2008–2009 Oslo anti-Israel riots

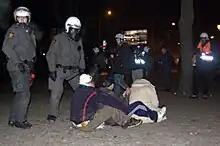
Norwegian police officers with arrested rioters, 2009

On 29 December 2008, a large-scale series of riots broke out across Oslo, Norway, two days after Israel initiated "Operation Cast Lead" against Palestinian militants in the Gaza Strip. Stemming from ongoing pro-Palestinian protests in the city, the initial riots took place outside of the Embassy of Israel and continued for almost two weeks. The most violent and destructive riots took place on 8 and 10 January, when hundreds or thousands of demonstrators spread throughout Oslo and attacked public and private property (particularly government buildings, McDonald's, and the Oslo Freemasonry Lodge) as well as civilians: the rioters mainly targeted Jews and people suspected of being Jewish, but also attacked people affiliated with the LGBT community and known and suspected pro-Israel activists. Additionally, violent clashes between the demonstrators and Norwegian police officers led to hundreds of injuries. Between 29 December and 10 January, the Oslo Police had arrested around 200 people, mostly Muslims, of whom a significant number were registered asylum seekers. The rioters had been supported by left-wing activists of Blitz.